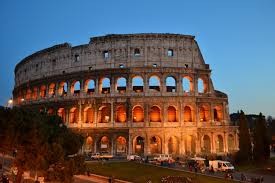
Landmark: Roman Colosseum